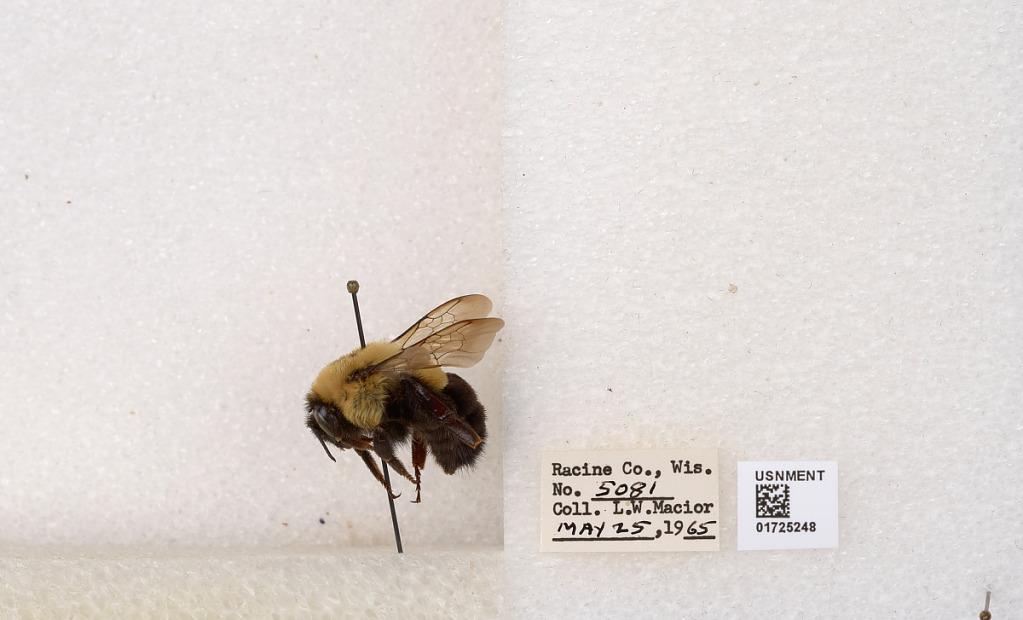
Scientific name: Bombus impatiens Cresson
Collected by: L. Macior
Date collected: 1965-5-25
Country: United States
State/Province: Wisconsin
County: Racine
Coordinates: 42.7299, -87.8123